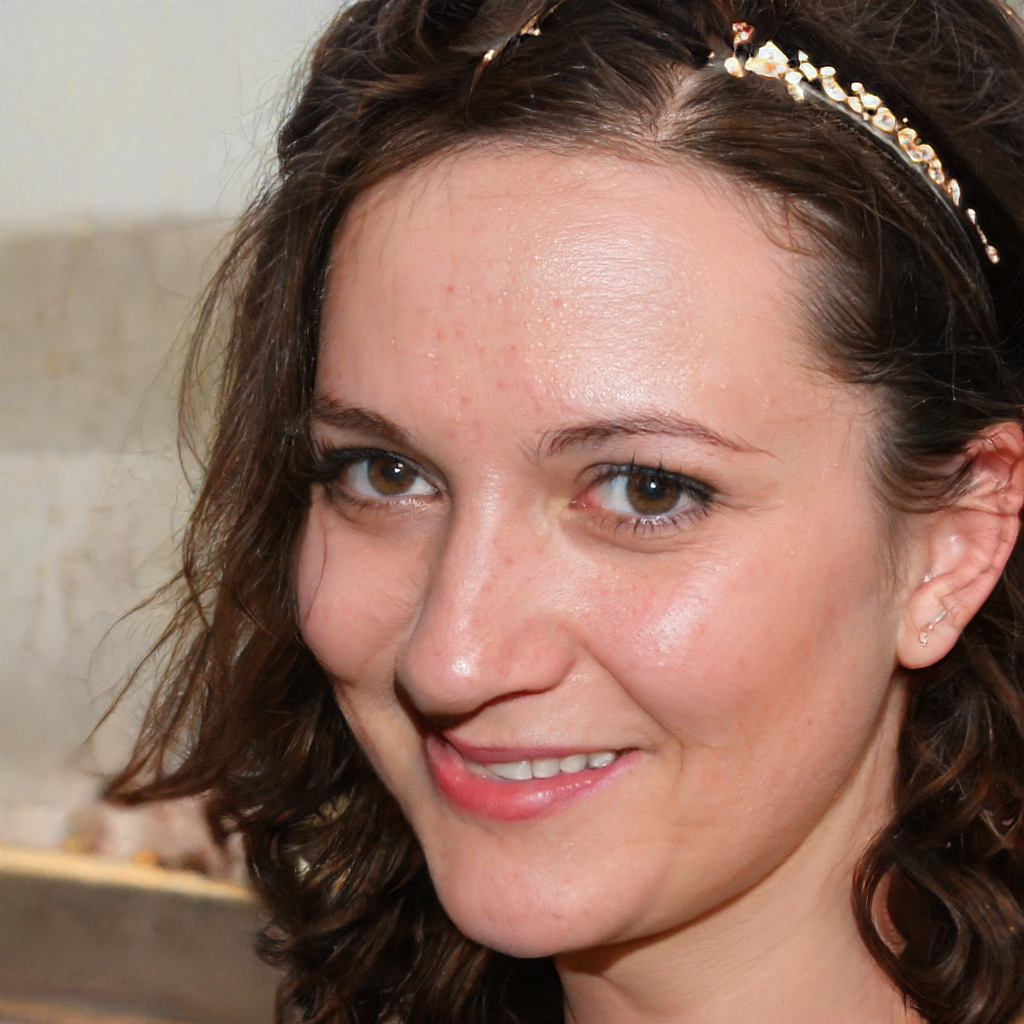
Gender: Female